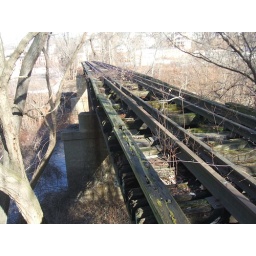
Dublin St. Branch bridge over the Naugatuck River (didn't look safe enough to cross on foot.)